William Hechler

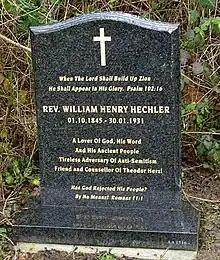
Hechler memorial

It would be the foundational backing and protection for the Jewish State – Herzl's and Hechler's goal.